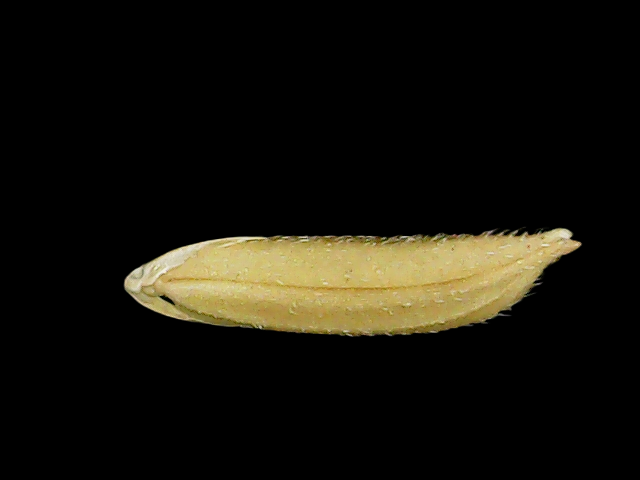
Rice variety: Binadhan07